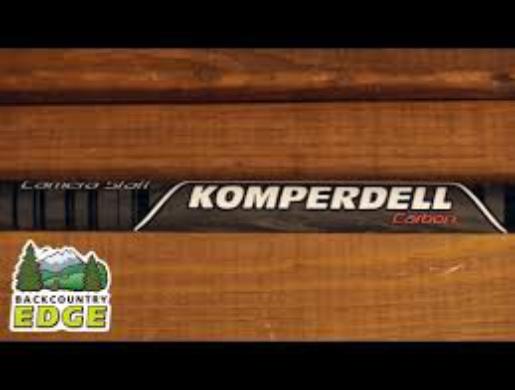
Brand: Komperdell
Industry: Sports